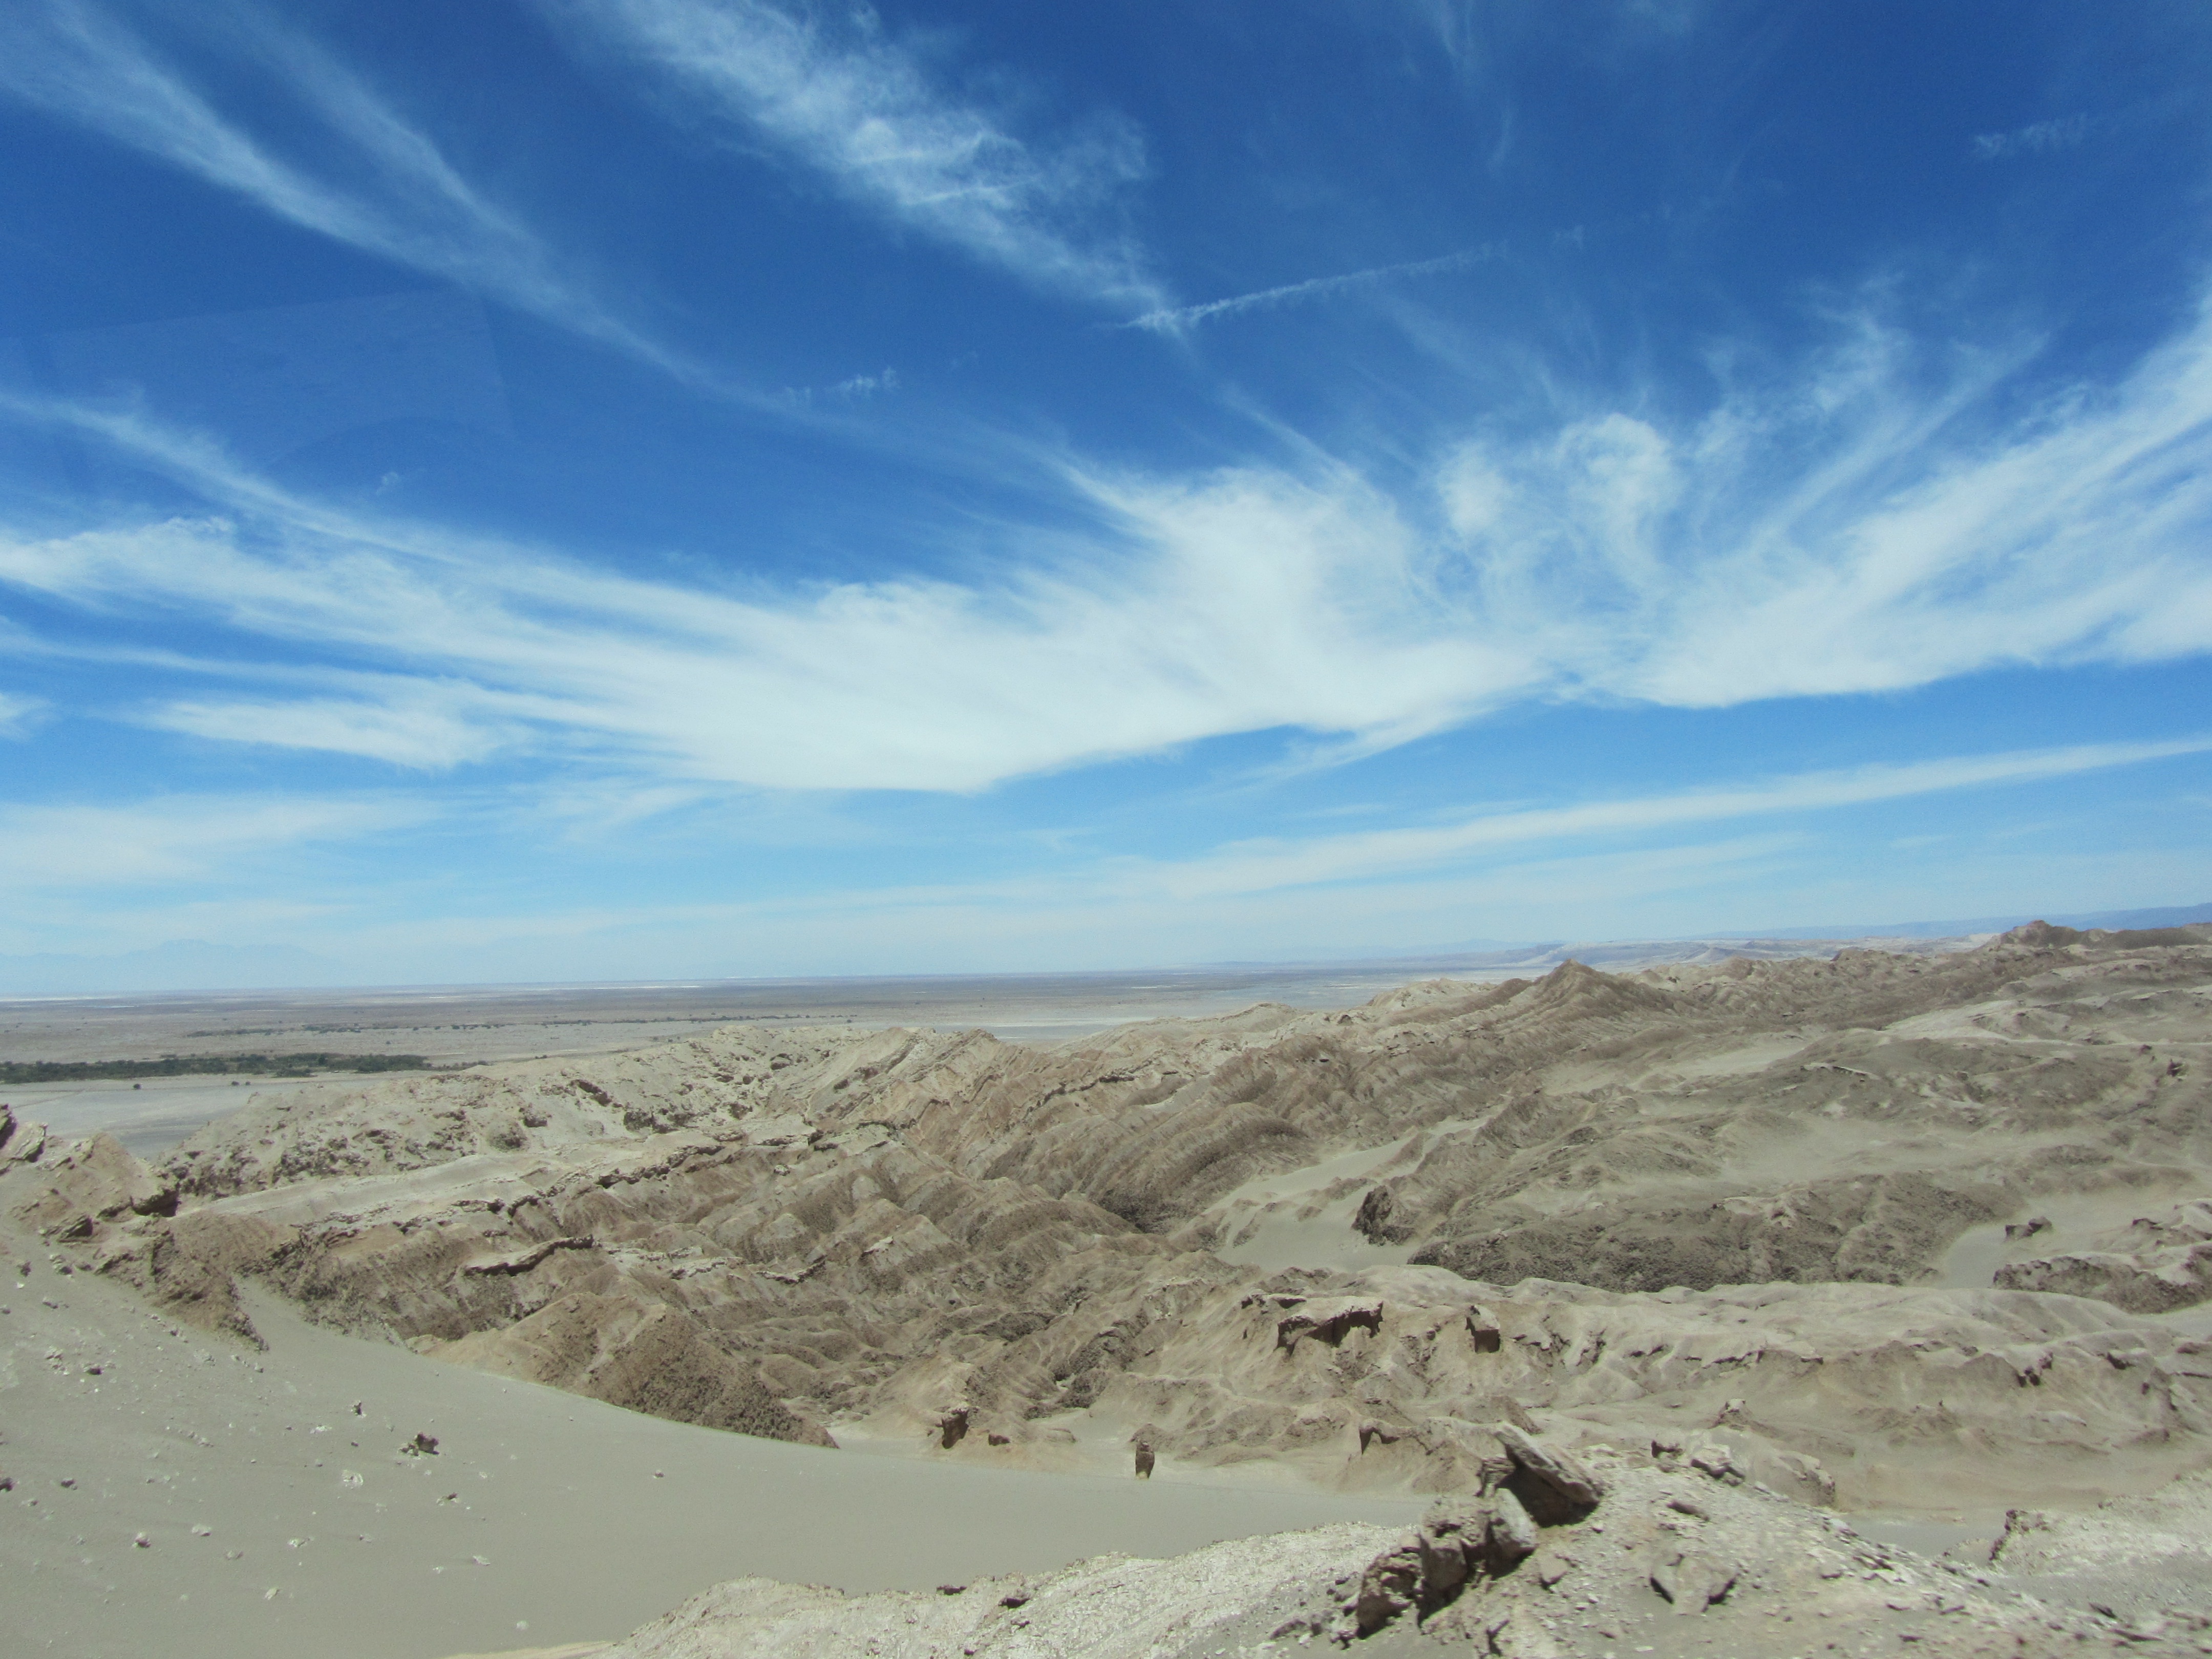
landscape, sand, sky, desert, dune, dry, plain, clouds, badlands, hot, plateau, habitat, ecosystem, wadi, atacama, steppe, landform, natural environment, geographical feature, aeolian landform